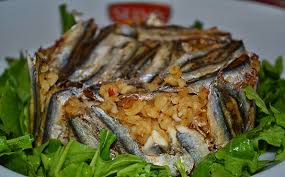
Yemek: hamsi